Frankfurt Airport

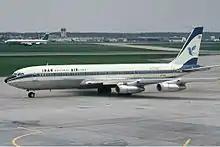
An Iran Air Boeing 707-300 at Frankfurt Airport in 1970

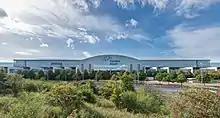
Terminal 2

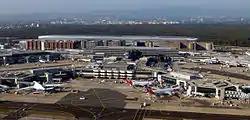
Aerial view of the central airport buildings including "The Squaire" in the back

In 1951, restrictions for German air travellers were lifted and civil air traffic started to grow again. In 1952, Frankfurt Airport handled more than 400,000 passengers; a year later it was more than half a million. About 100 to 120 aeroplanes took off from and landed in Frankfurt daily. In 1955, Lufthansa resumed flights to and from Frankfurt and in the same year the Federal Republic of Germany gained its air sovereignty back from the Allies. In 1957, the northern runway was extended, first to and then to , to make it compatible with jet aircraft.